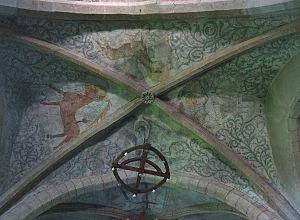
Description: Fresques de l'église fortifiée Saint-Arnould d'fr:Arry (Moselle) XIIIe. Église de construction romane avec chœur gothique décoré de fresque représentant les quatre évangélistes au
Cet article recense les monuments historiques français classés en 1889.
Arry est une commune française située dans le département de la Moselle en région Grand Est. Ses habitants sont appelés les Arrygeois.
Cet article recense les monuments historiques de la Moselle, en France.